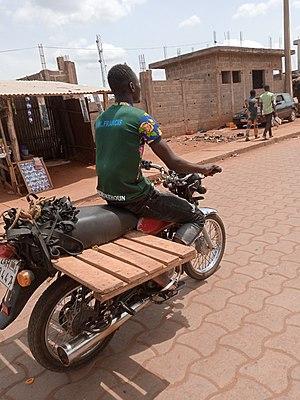
un taximan à Pobé au Bénin This is an image with the theme ""Africa on the Move or Transport"" from: Benin"